Rumble, Shetland

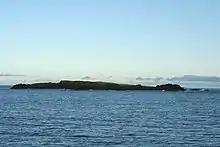
Rumble viewed from the south

Rumble is a skerry in the Shetland islands of Scotland, situated roughly east off the coast of Huxter, southeastern Whalsay. It lies to southwest of East Linga. The main island, also known as Rumble Holm, is high. Nearby and to the north are the Flaeshans of Rumble, a series of small islets and stacks and Burlastack of Rumble lies to the east. On the northern side of the main island is an inlet, known as the Voe of Rumble. Lobsters and prawns are said to shelter here. It is also mentioned that a ship named "Griften" of unknown nationality was shipwrecked either here or on the Holm of Sandwick in 1611.